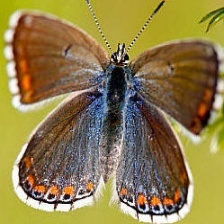
Species: ADONIS
Butterfly family (ImageNet category): lycaenid_butterfly